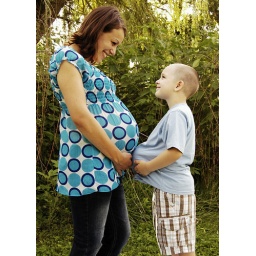
The ball under his shirt was a great idea by Grandma...the look between mother and son was spontaneous and priceless...